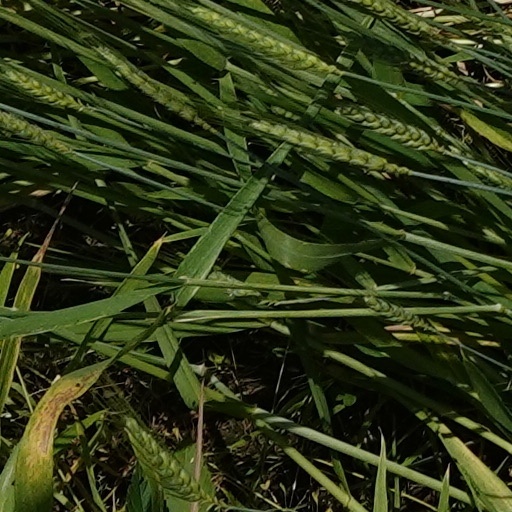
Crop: wheat